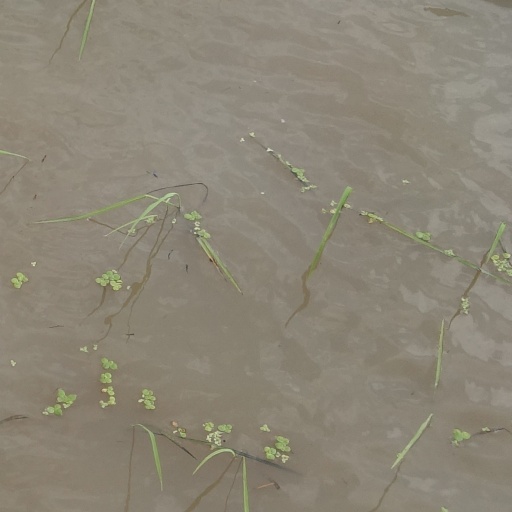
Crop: rice